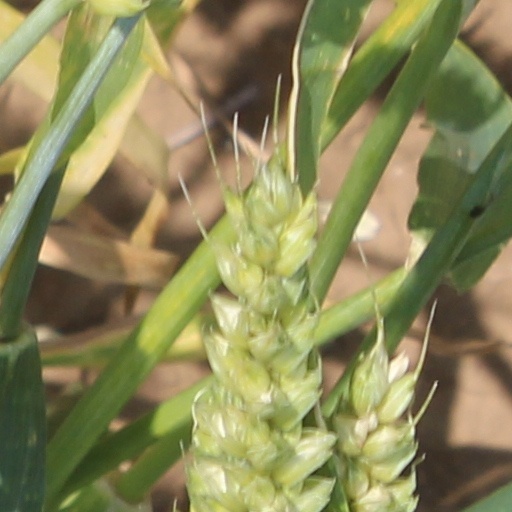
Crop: wheat